Aigle

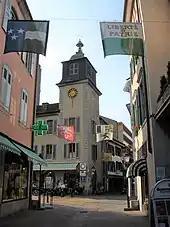

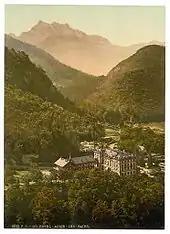
Hotel Aigle between 1890 and 1900

The municipality was settled very early. Burials and ceramics from the Bronze Age have been discovered. During Roman times, Aigle lay on the road from the Great Saint Bernard pass via "Viviscus" (Vevey) to "Aventicum" (Avenches), the Roman capital. The Romans had a number of names for Aigle: "Ala" ("Wing"), "Alena" ("Little Wing"), "Aquilegia" and "Aquilas" ("Eagles").